Köln Hauptbahnhof

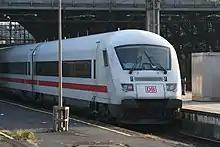
Former Metropolitan IC service in Köln Hbf

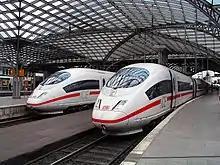
A Deutsche Bahn high-speed train

Cologne Hauptbahnhof is the hub of many Intercity Express and Intercity lines, mostly serving Cologne every hour or every two hours: